Central Institute for Research on Buffaloes

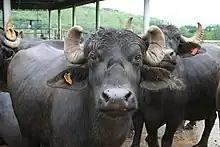
Murrah buffalo (Bubalus bubalis), globally famous local breed of Haryana, were exported to many nations.

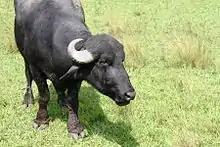
Murrah Buffalo in Brazilian Farm

As per the Food and Agriculture Organization of the United Nations (FAO), report, the global buffalo population was 148 million in 1992. Asia has 98% of the global buffalo population of nearly 194 million. In 2003, India had 98 million water buffalo (57% of world's buffalo population), followed by 23 million (12% of world's buffalo population) in China, and 3.2 million (1.6% of world's buffalo population) swamp-type carabao in the Philippines. Buffalo play an important part in India's national and rural economy.